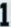
Number: 1